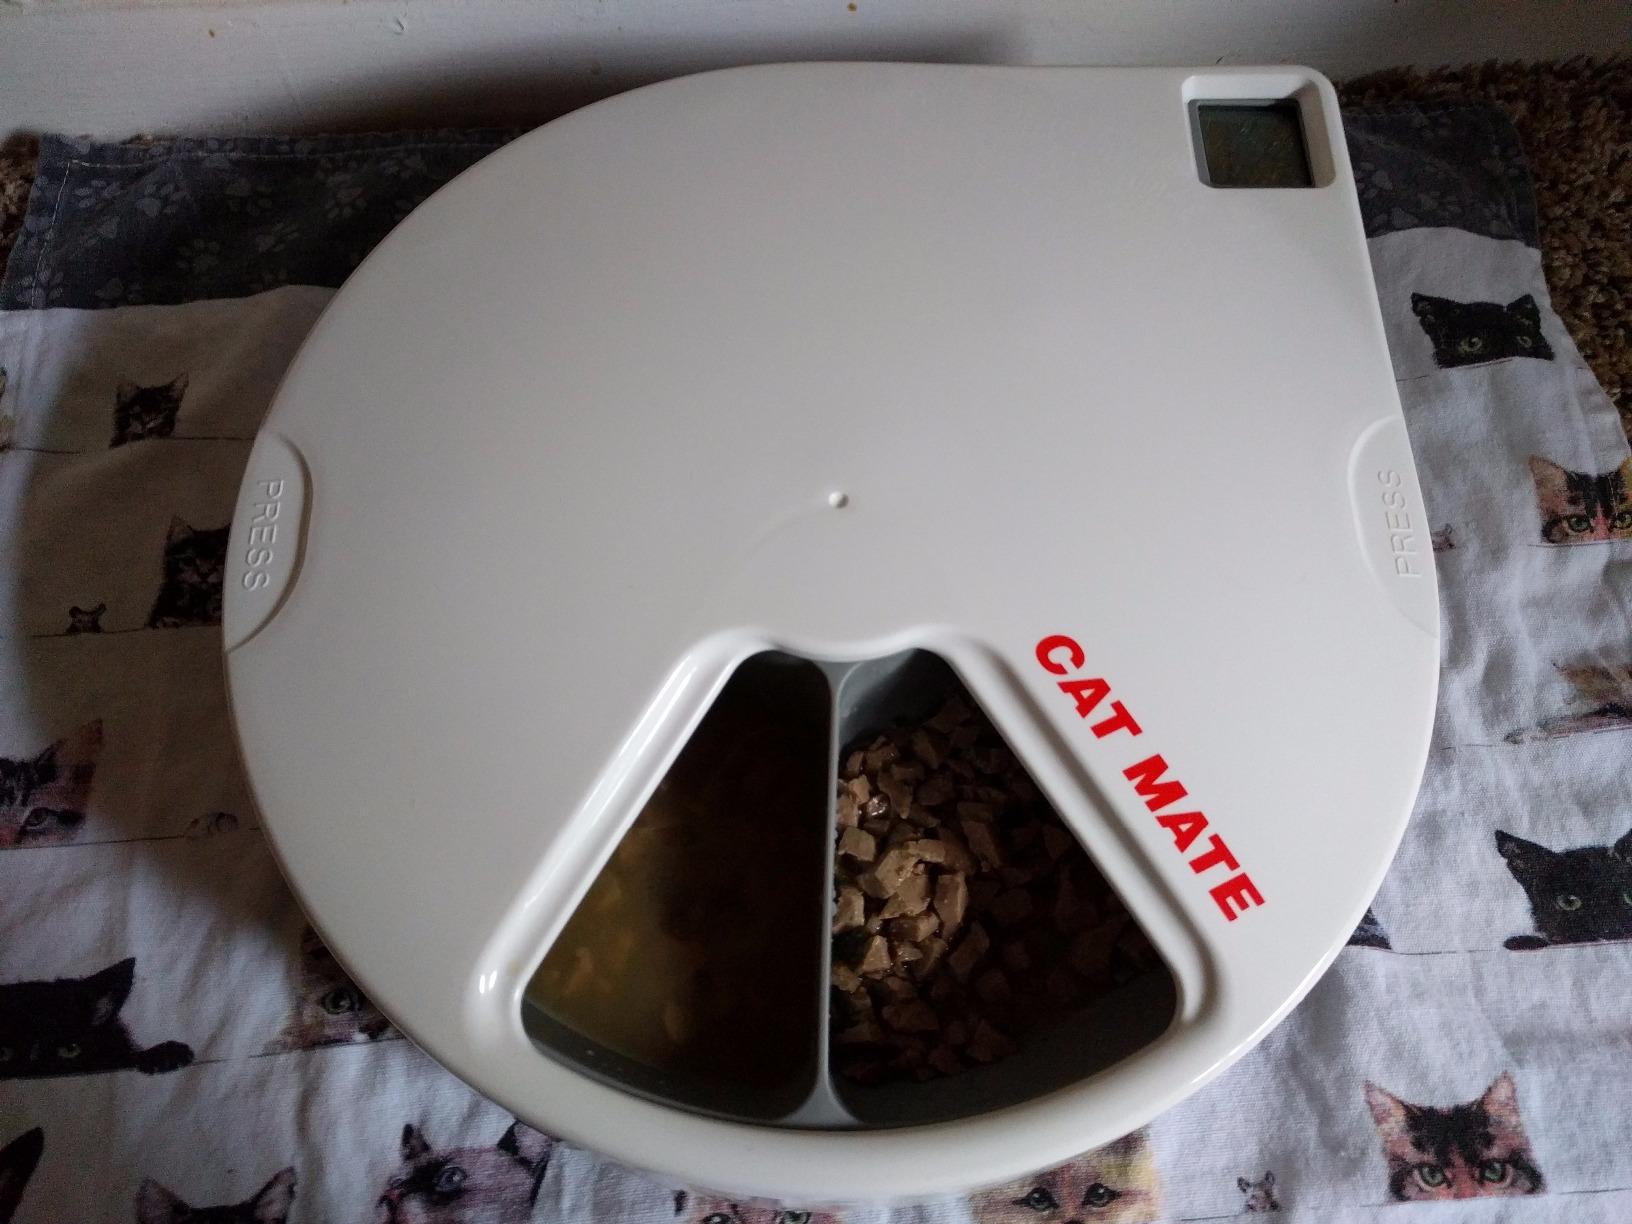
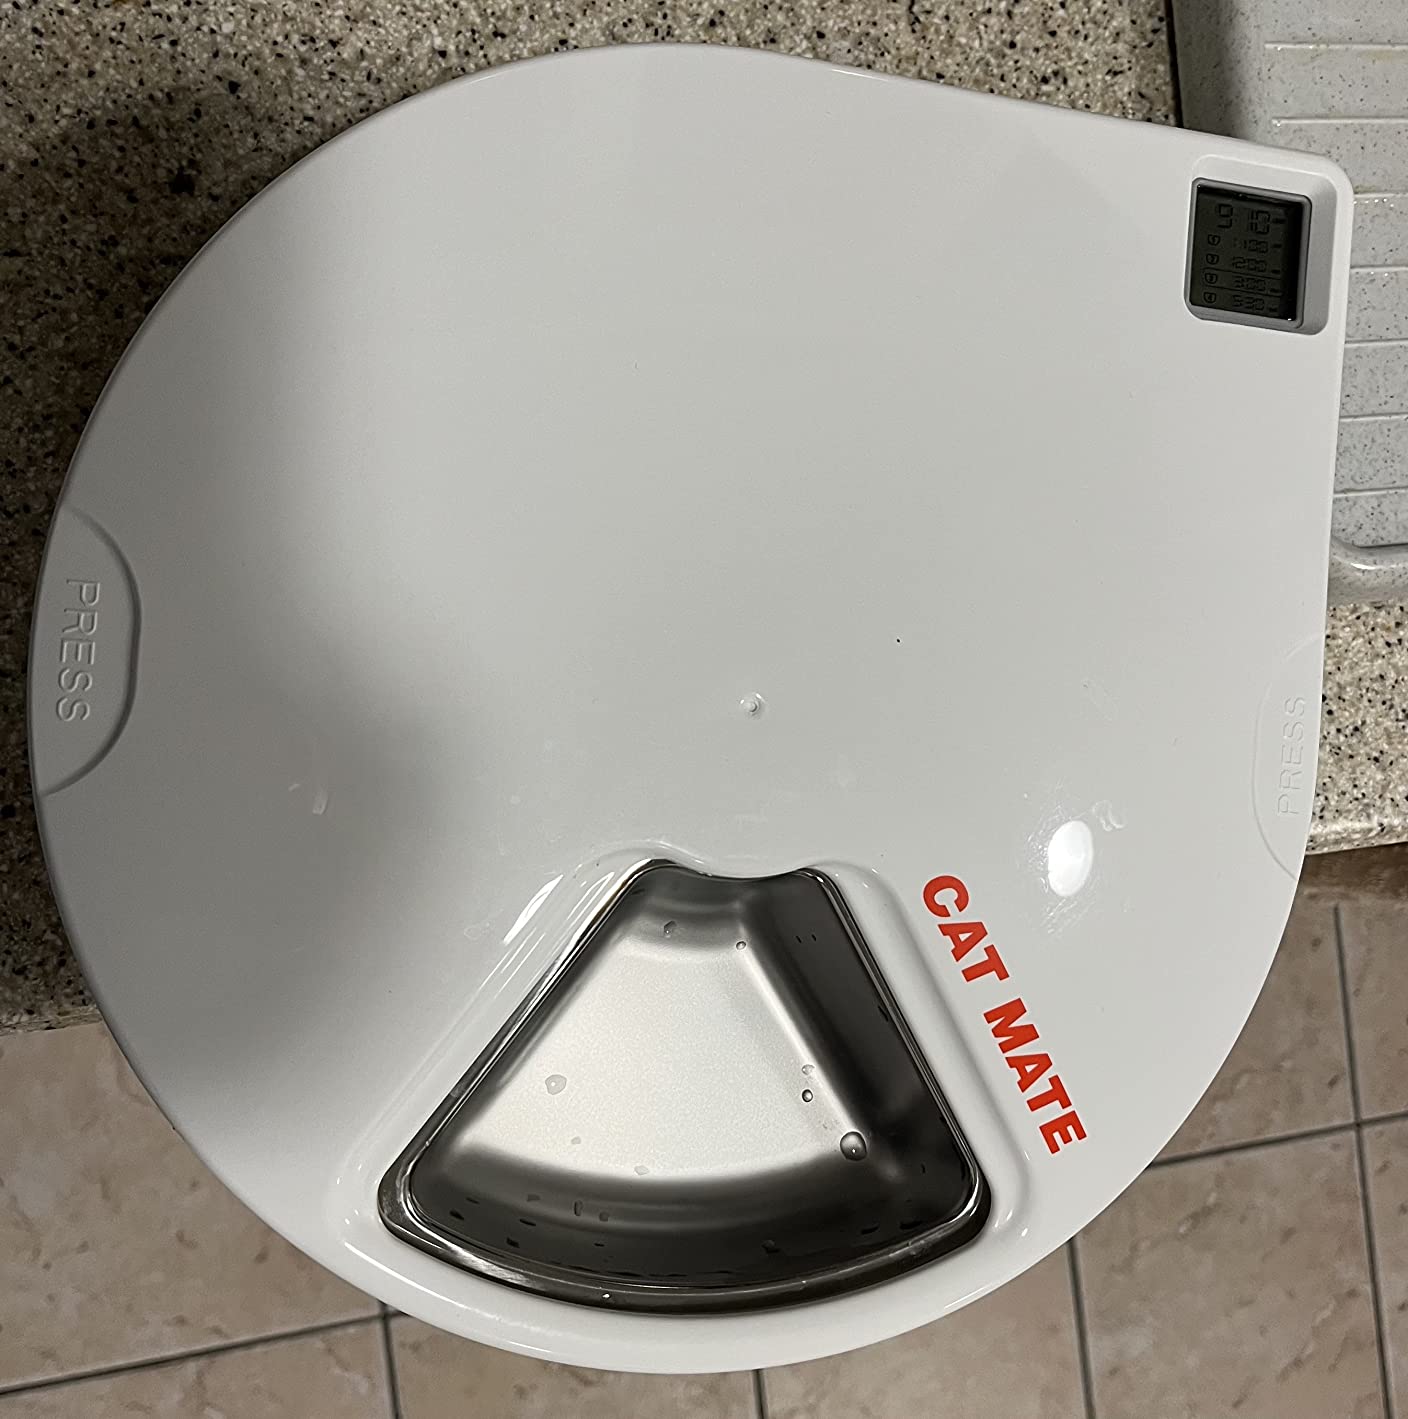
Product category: items_feeder
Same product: yes